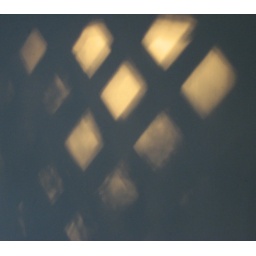
Light from a sunset going through a trellis and landing on a white door in my house in glebe.